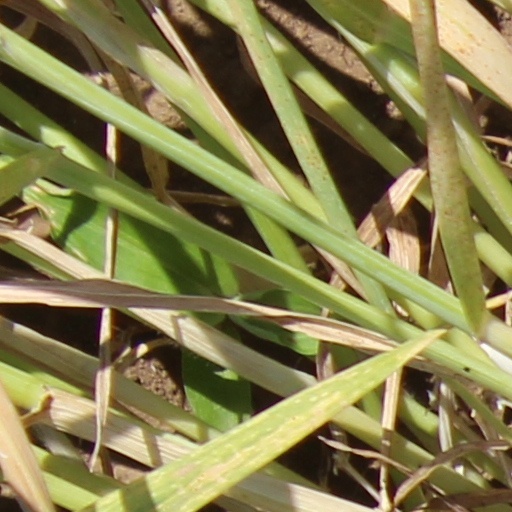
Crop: wheat